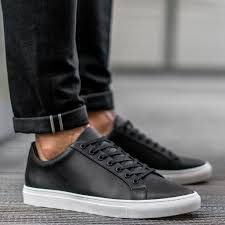
Label: Sneaker